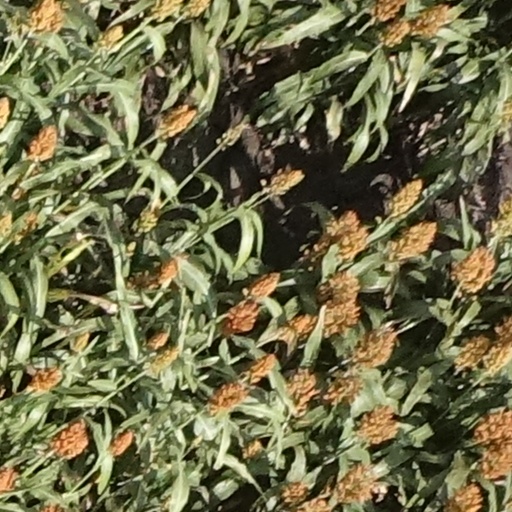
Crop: sorghum